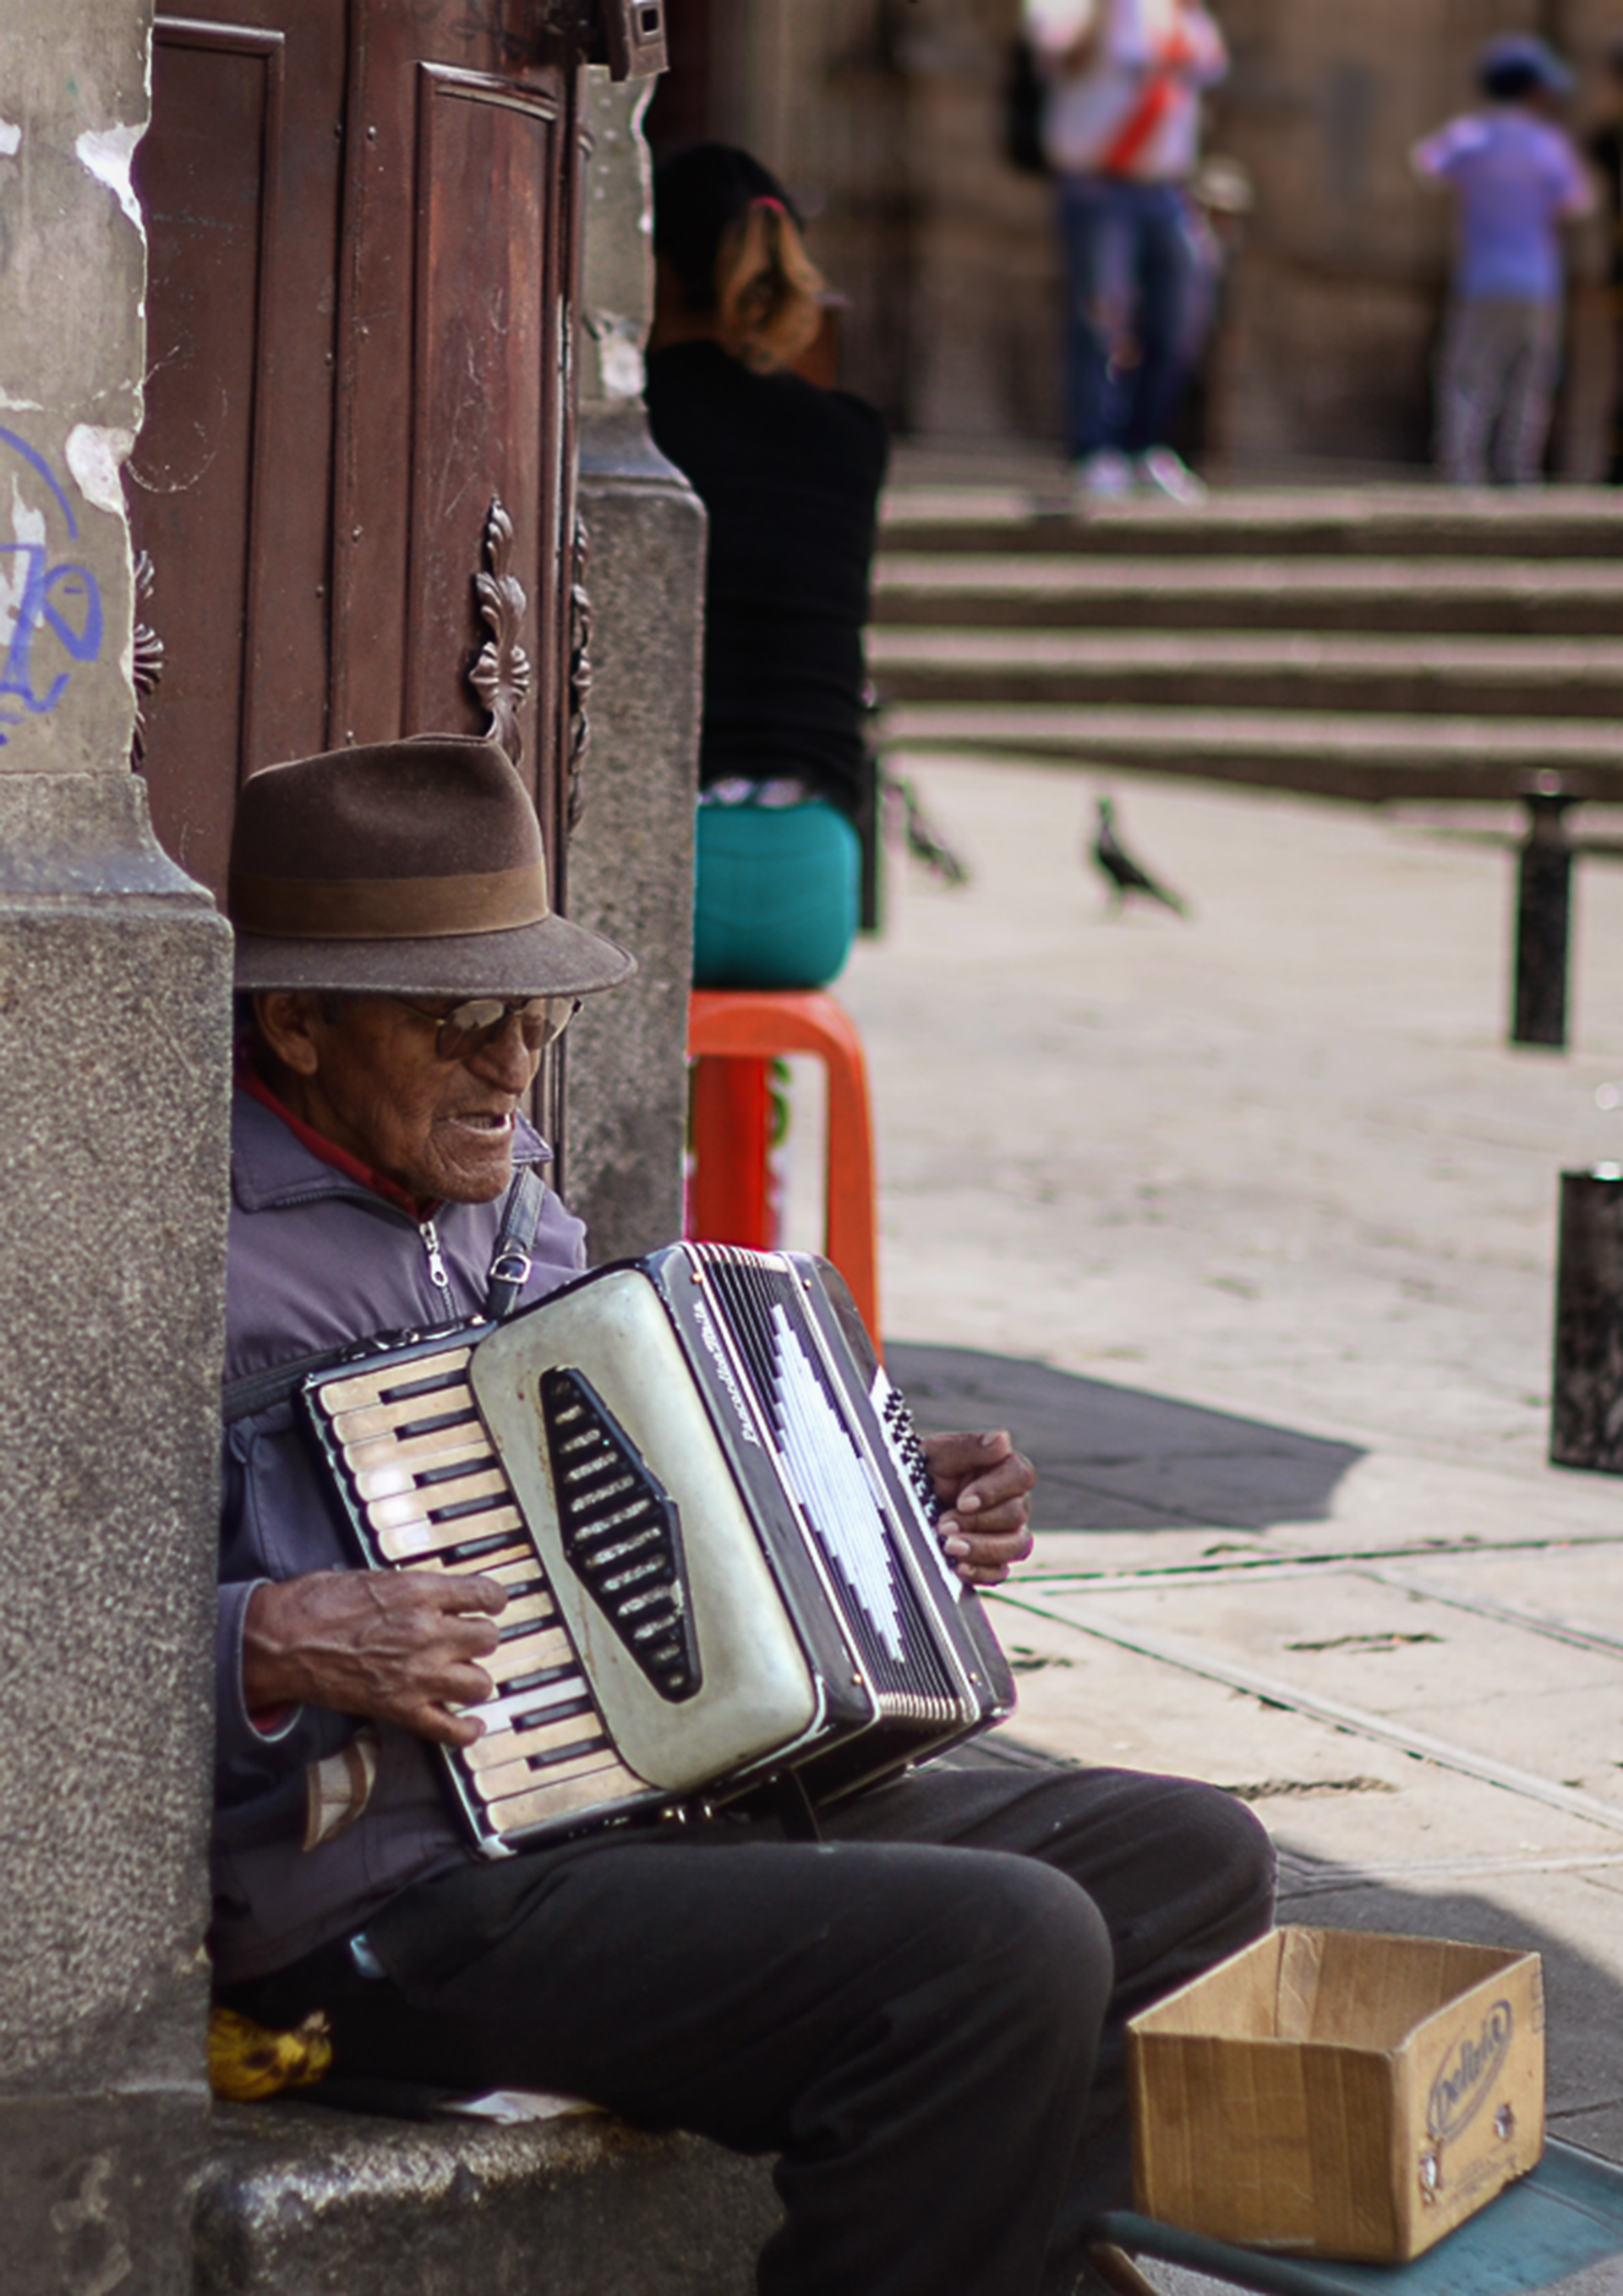
blind, accordion, free reed aerophone, street performance, accordionist, squeezebox, musical instrument, diatonic button accordion, garmon, trikiti, musician, street, button accordion, folk instrument, street artist, sitting, concertina